History of Turkish football

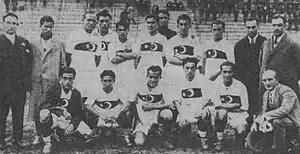
Turkey national football team in 1929.

Cadi Keuy FRC, Moda FC, Elpis F.C., and HMS Imogene F.C. followed the precedent set by Black Stockings. The first competitive league was created in 1904. Based in Istanbul and titled the "Constantinople Football League", it consisted the four aforementioned clubs (Cadi Keuy FRC, Moda FC, Elpis, and Imogene FC). However, Turkish players were still prohibited to compete. In the following years, things changed and the Committee of Union and Progress would encourage young Turks to compete in sports as their Greek, Armenian and Levantine peers did. Therefore, clubs of Turkish players such as Fenerbahçe and Galatasaray were founded (Still-active Turkish club with the oldest football team. Despite Beşiktaş was founded in 1903, they started football activities in 1911) were founded with Turkish players. The league was also known as the Sunday League because the matches took place on Sunday. The first club to win the league was HMS Imogene FC.